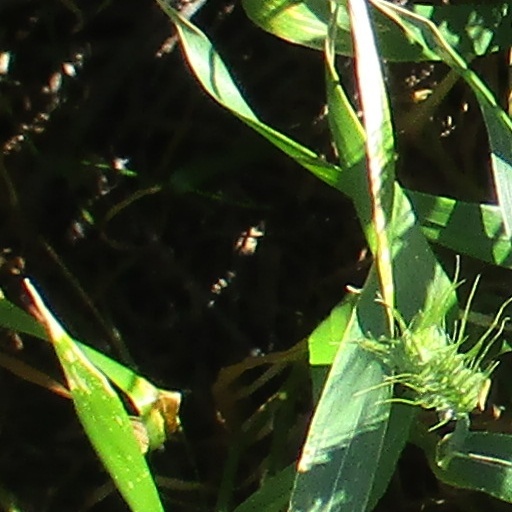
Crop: wheat